Celtic sacred trees

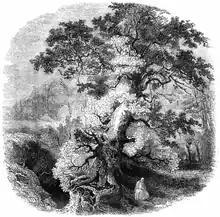
"The Druid Grove" (1845)

The oak tree features prominently in many Celtic cultures. The ancient geographer Strabo (1st century AD) reported that the important sacred grove and meeting-place of the Galatian Celts of Asia Minor, Drunemeton, was filled with oaks. In an often-cited passage from Historia Naturalis (1st century AD), Pliny the Elder describes a festival on the sixth day of the moon where the druids climbed an oak tree, cut a bough of mistletoe, and sacrificed two white bulls as part of a fertility rite. Britons under Roman occupation worshipped a goddess of the oak tree, Daron, whose name is commemorated in a rivulet in Gwynedd. According to the pseudo-history Lebor Gabála 'Book of Invasions', the sacred oak of early Ireland was that of Mugna, probably located at or near Dunmanogoe, south Co. Kildare. Sacred associations of oaks survived Christianization, so that St Brigit's monastic foundation was at Cill Dara, 'church of (the) oak', i.e. Kildare, and St Colum Cille favoured Doire Calgaich 'Calgach's oak grove', i.e. Derry; see also Durrow, darú, from dair magh, 'oak plain'. In Welsh tradition Gwydion and Math use the flower of oak with broom to fashion the beautiful Blodeuwedd. When Lleu Llaw Gyffes is about to be killed by Gronw Pebyr, his wife's lover, he escapes in eagle form onto a magic oak tree.